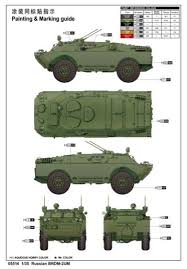
Label: BTR